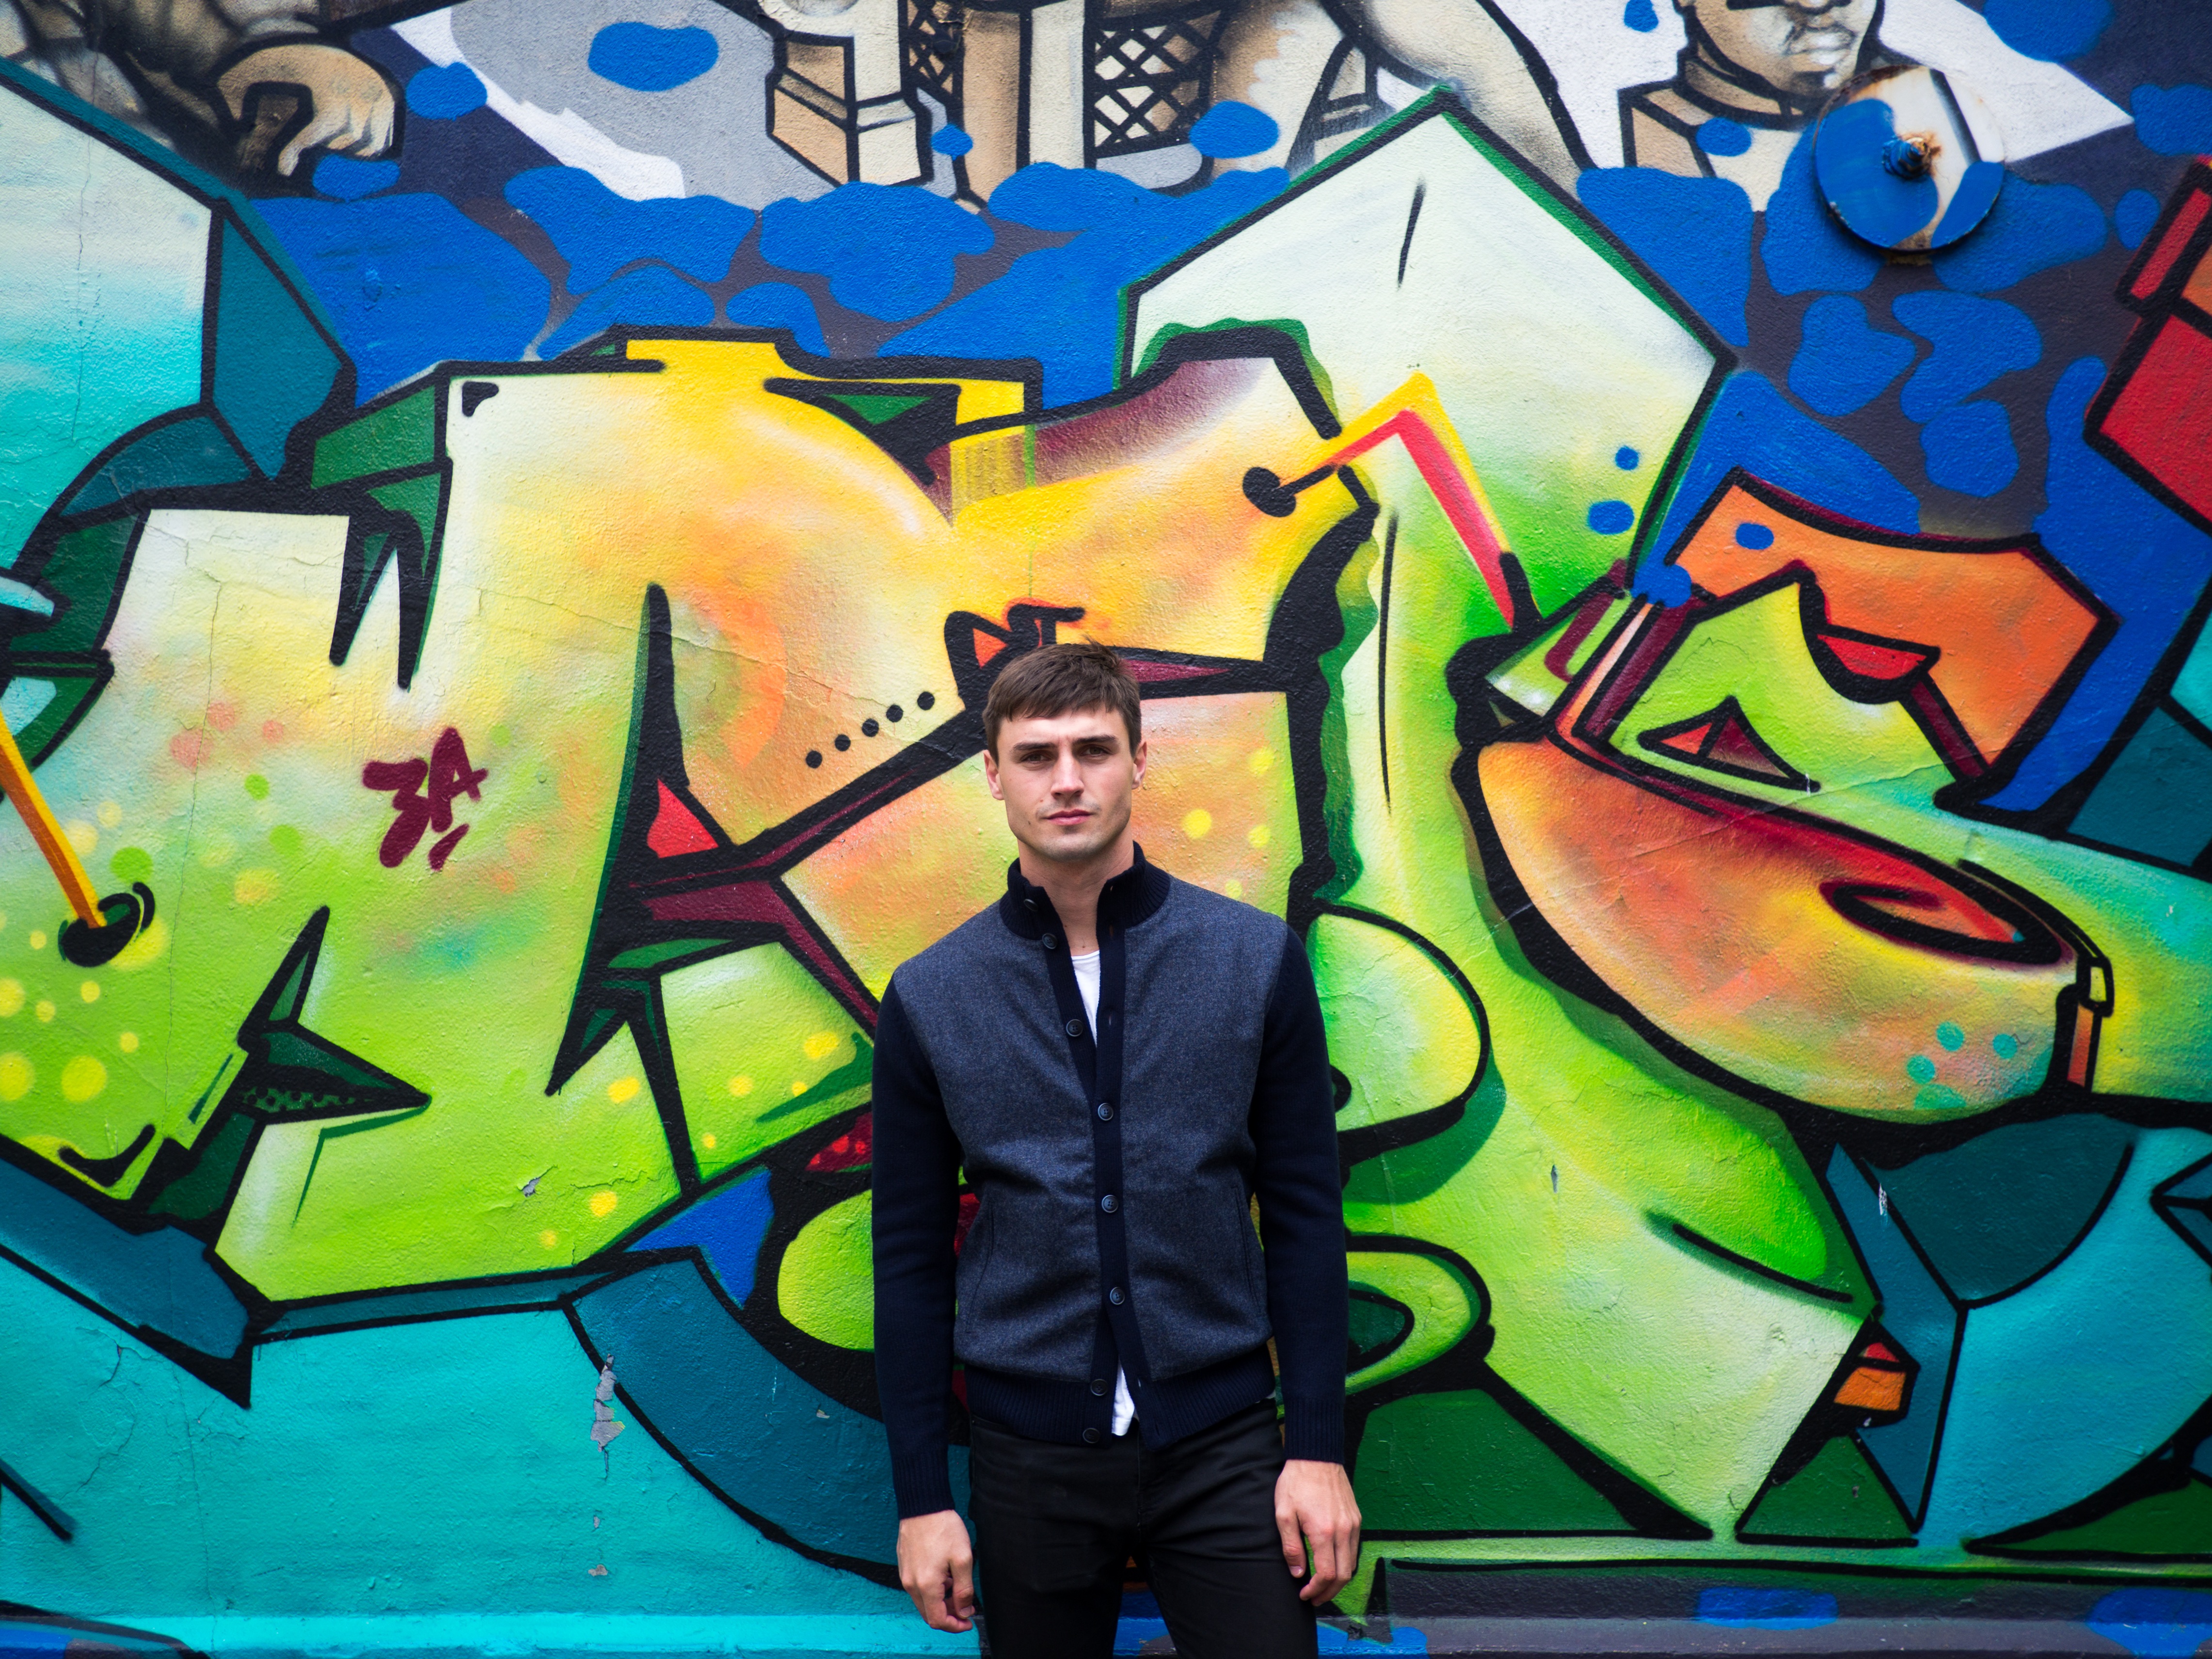
graffiti, art, illustration, mural, modern art